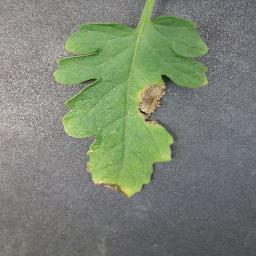
Label: Tomato___Late_blight